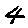
Label: 4